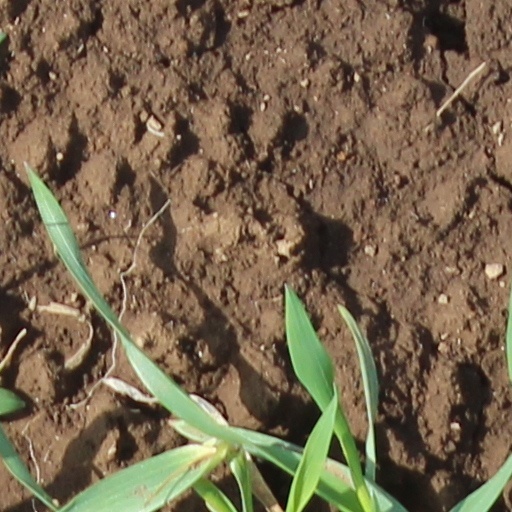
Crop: wheat